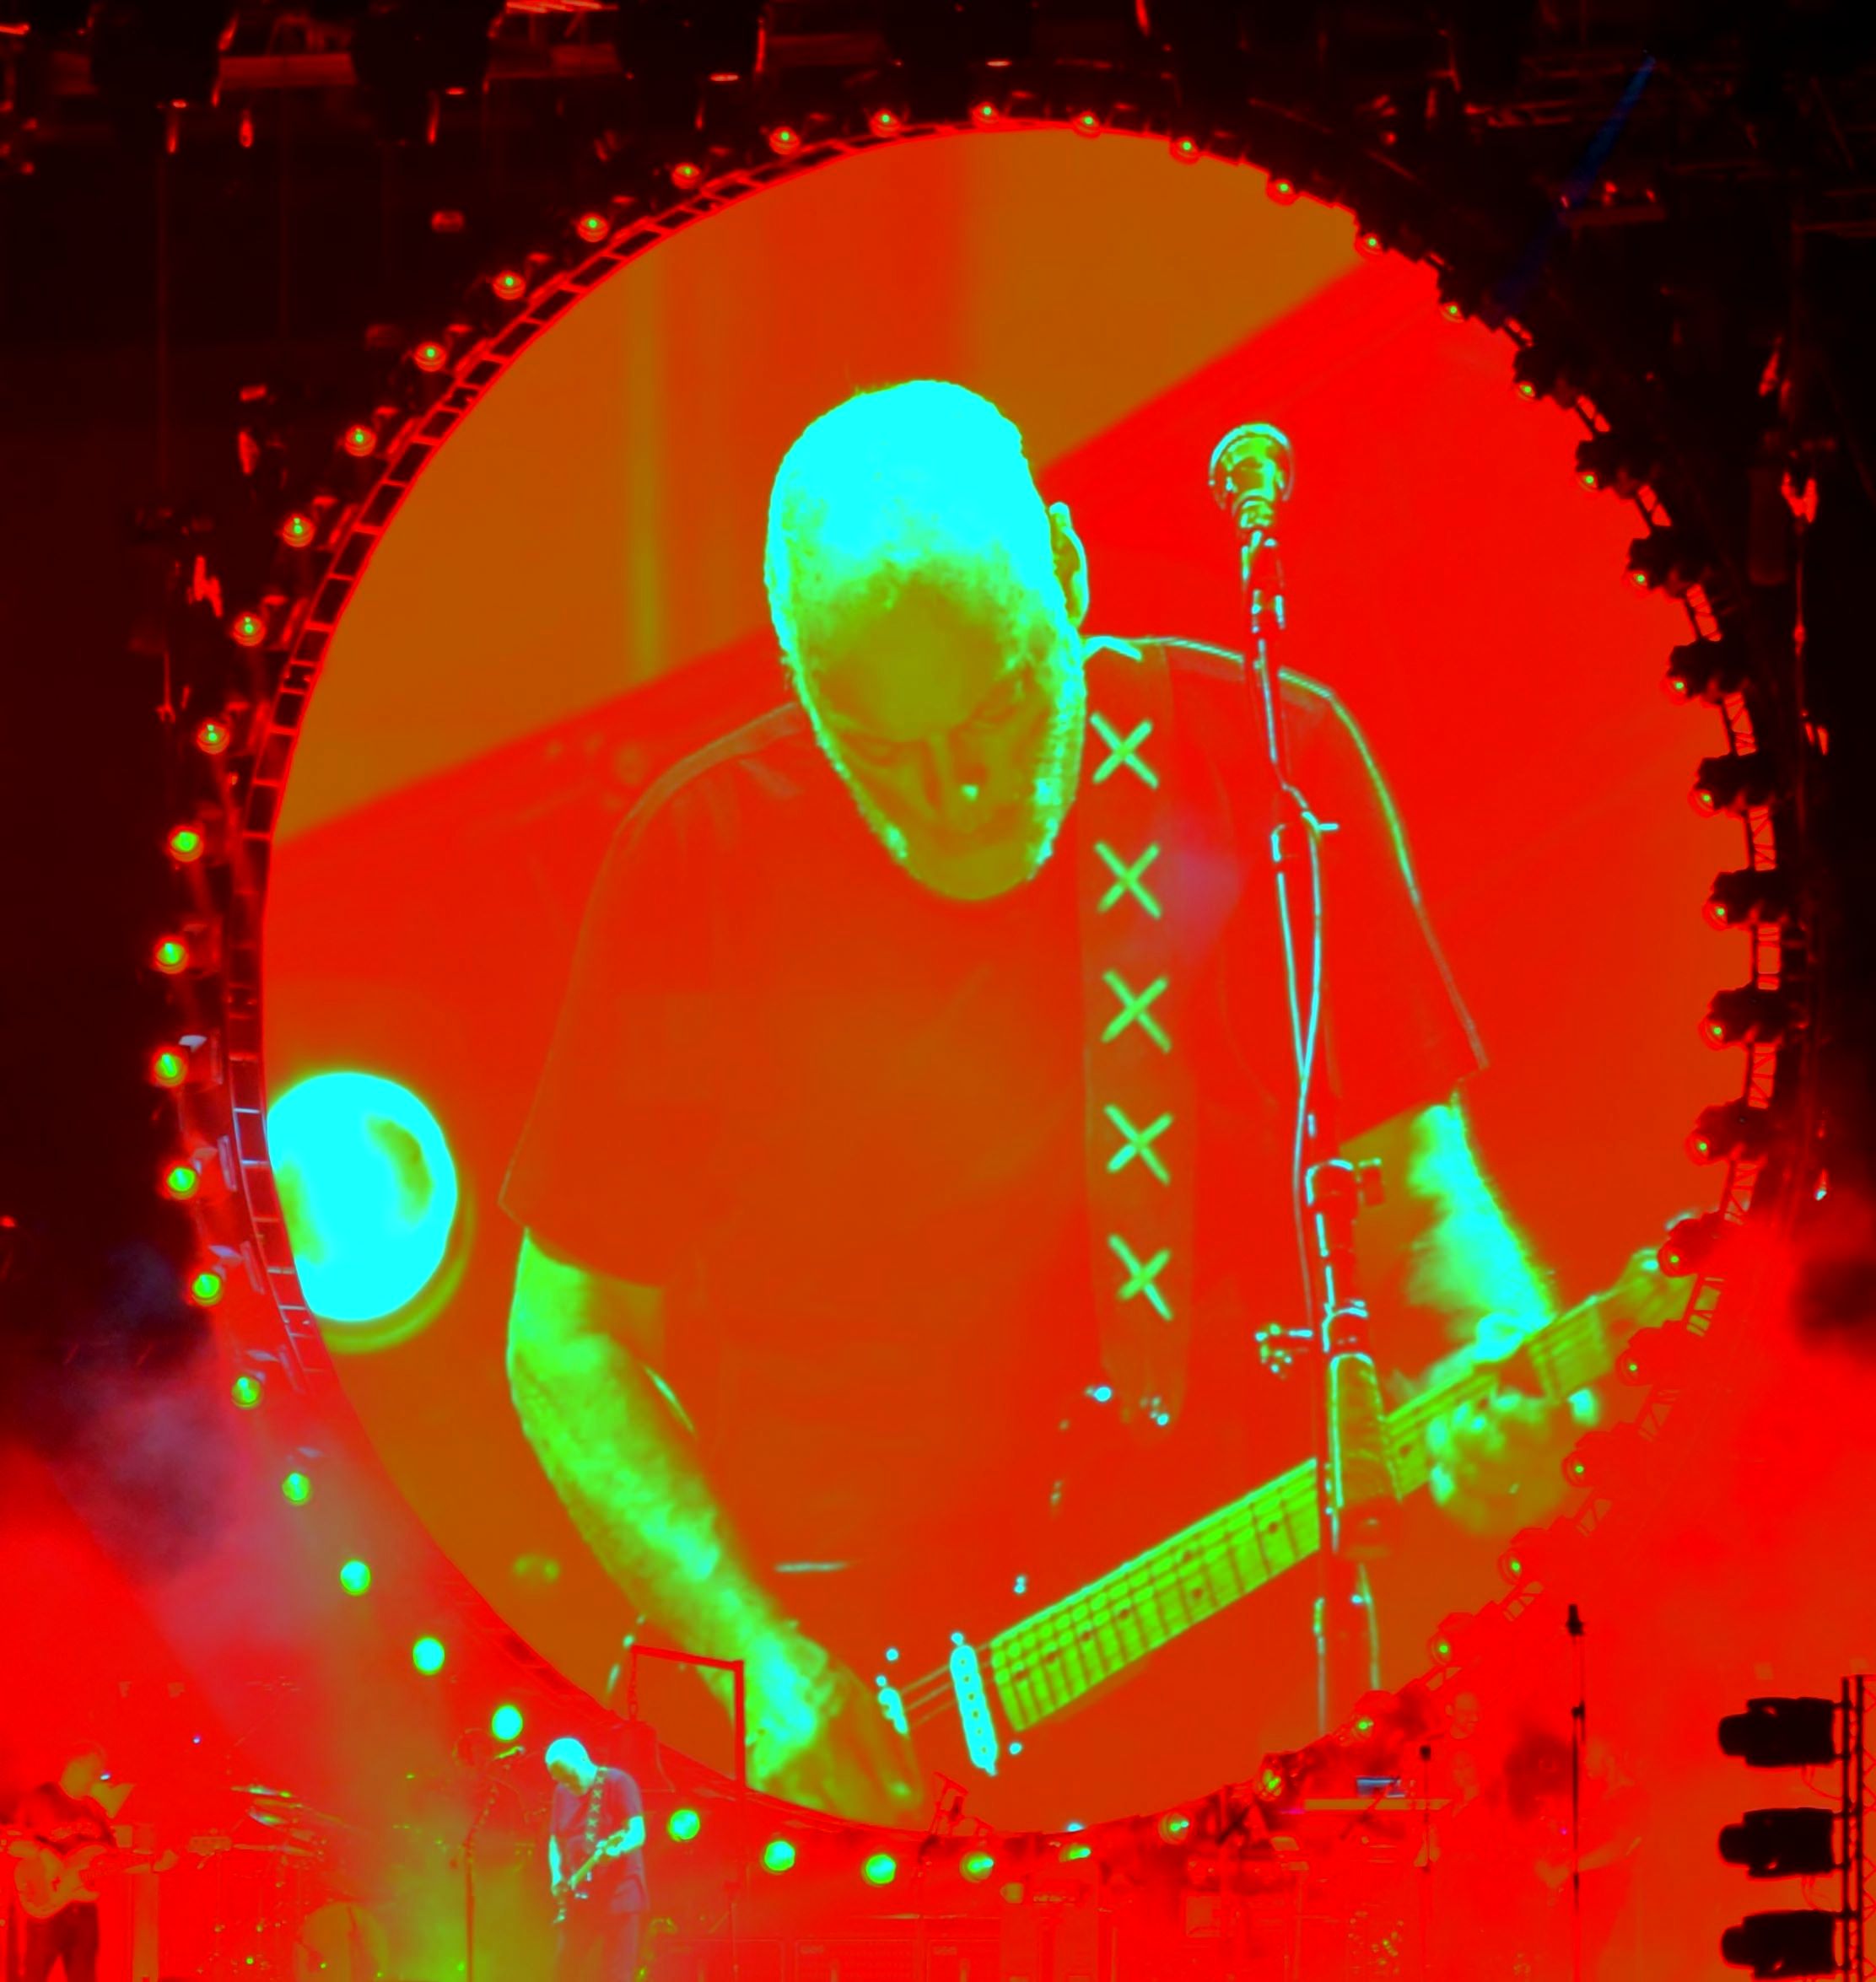
rock, rockroll, shows, red, light, orange, art, line, graphic design, computer wallpaper, graphics, illustration, font